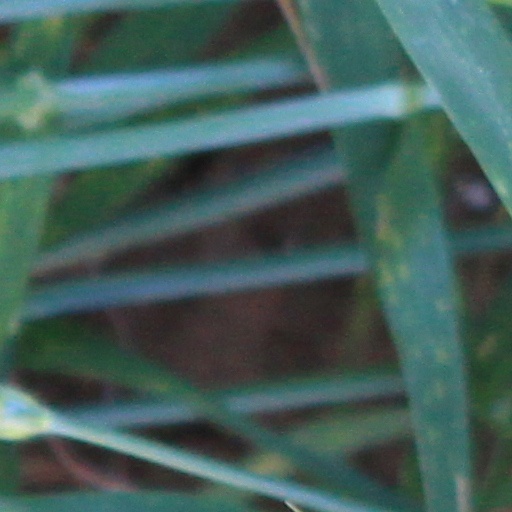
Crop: wheat